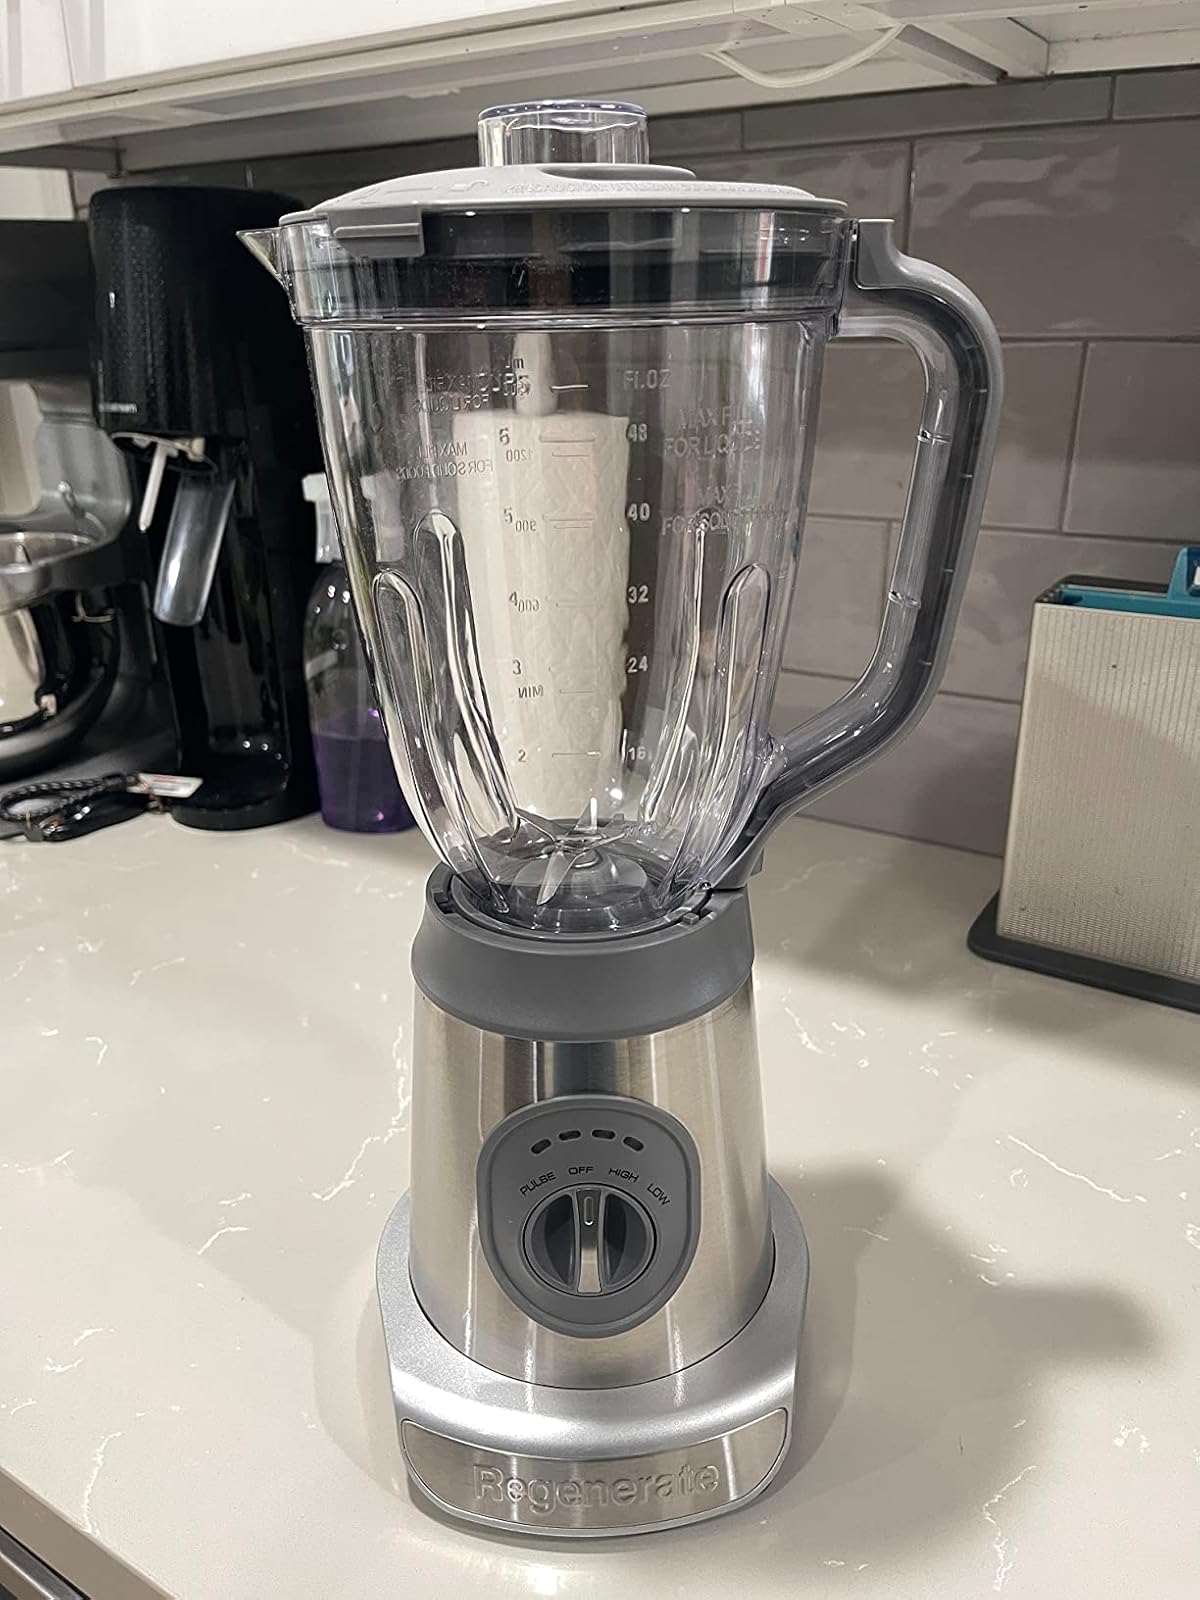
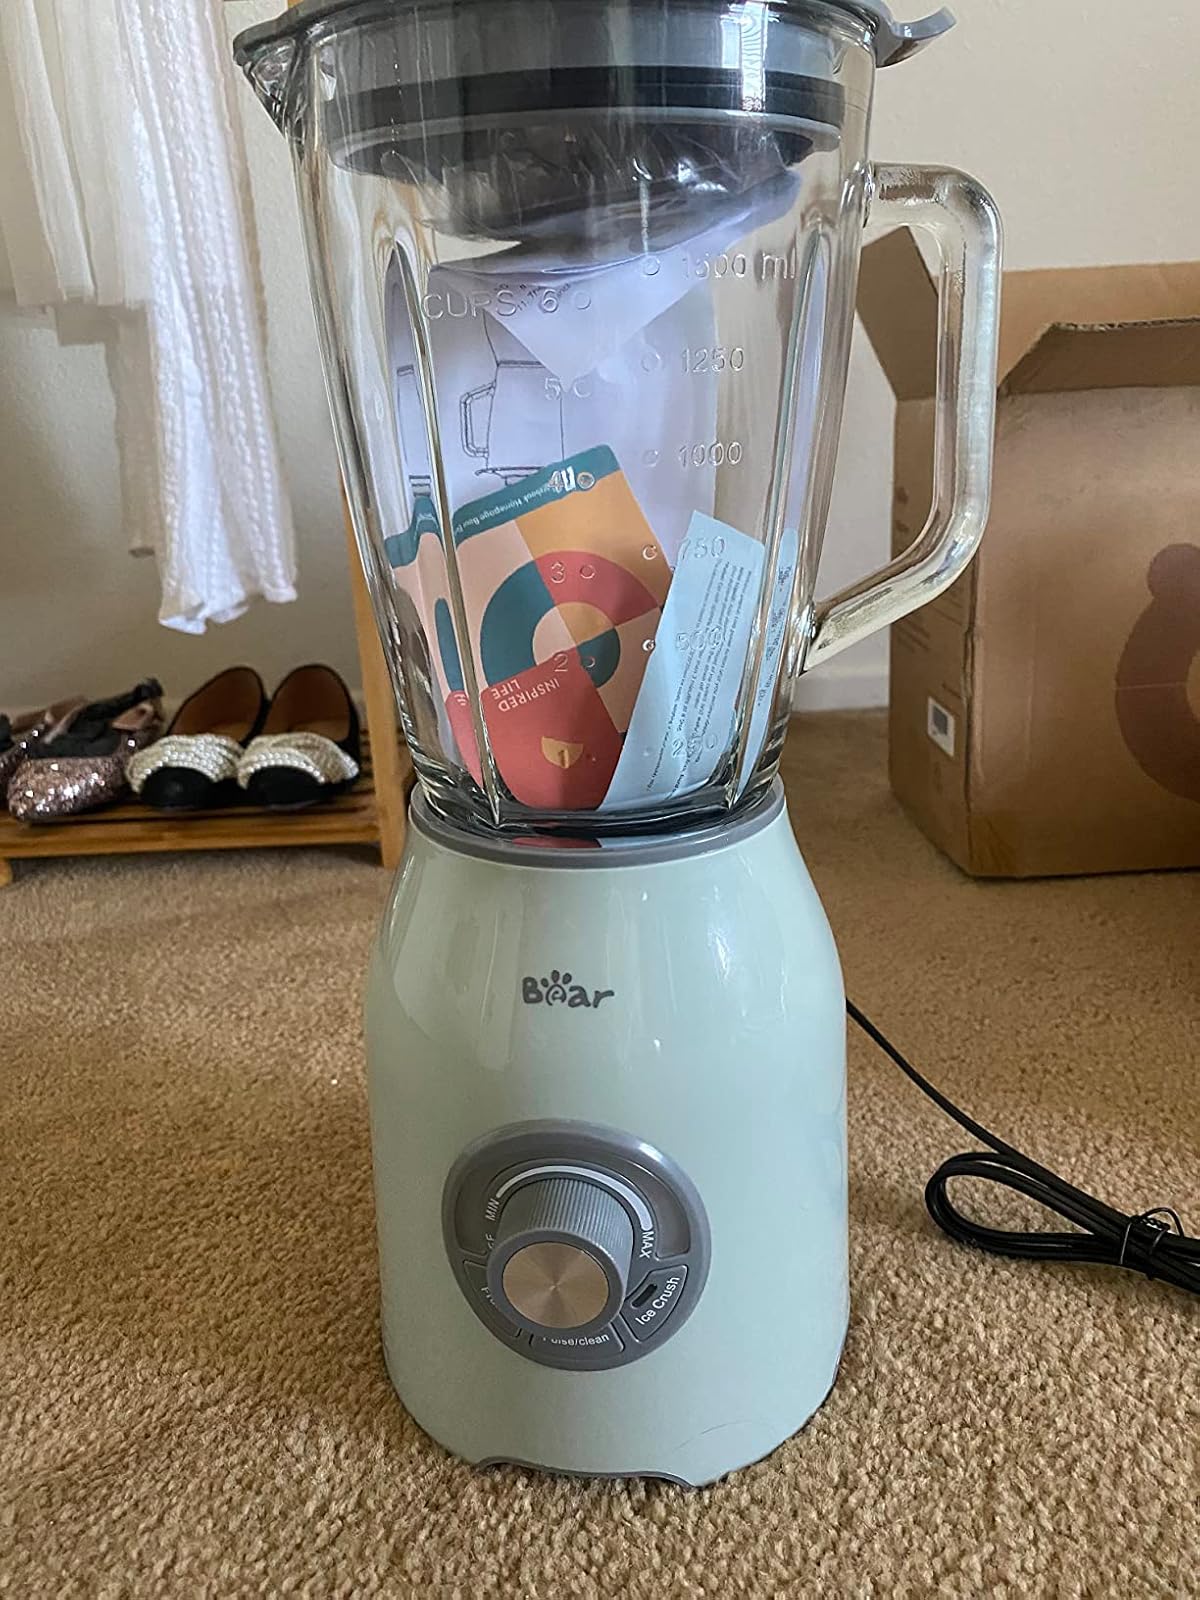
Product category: items_blender
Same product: no